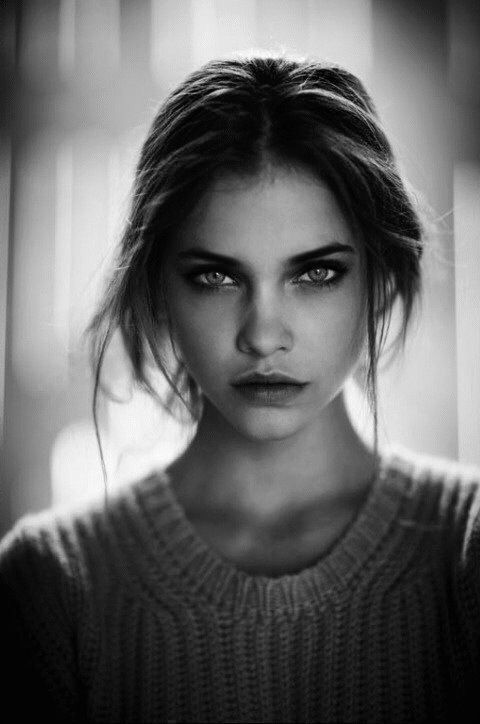
Label: Colored